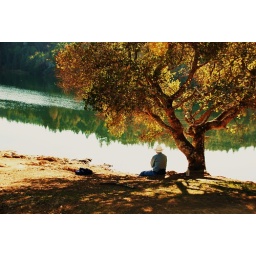
A man sits in the shade of a tree by a lake in Marin, California.